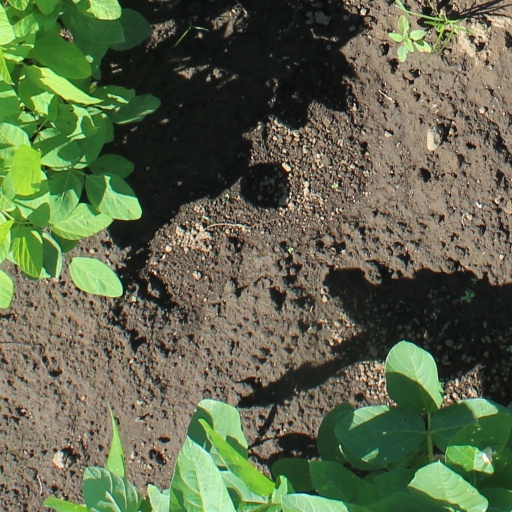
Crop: soybean